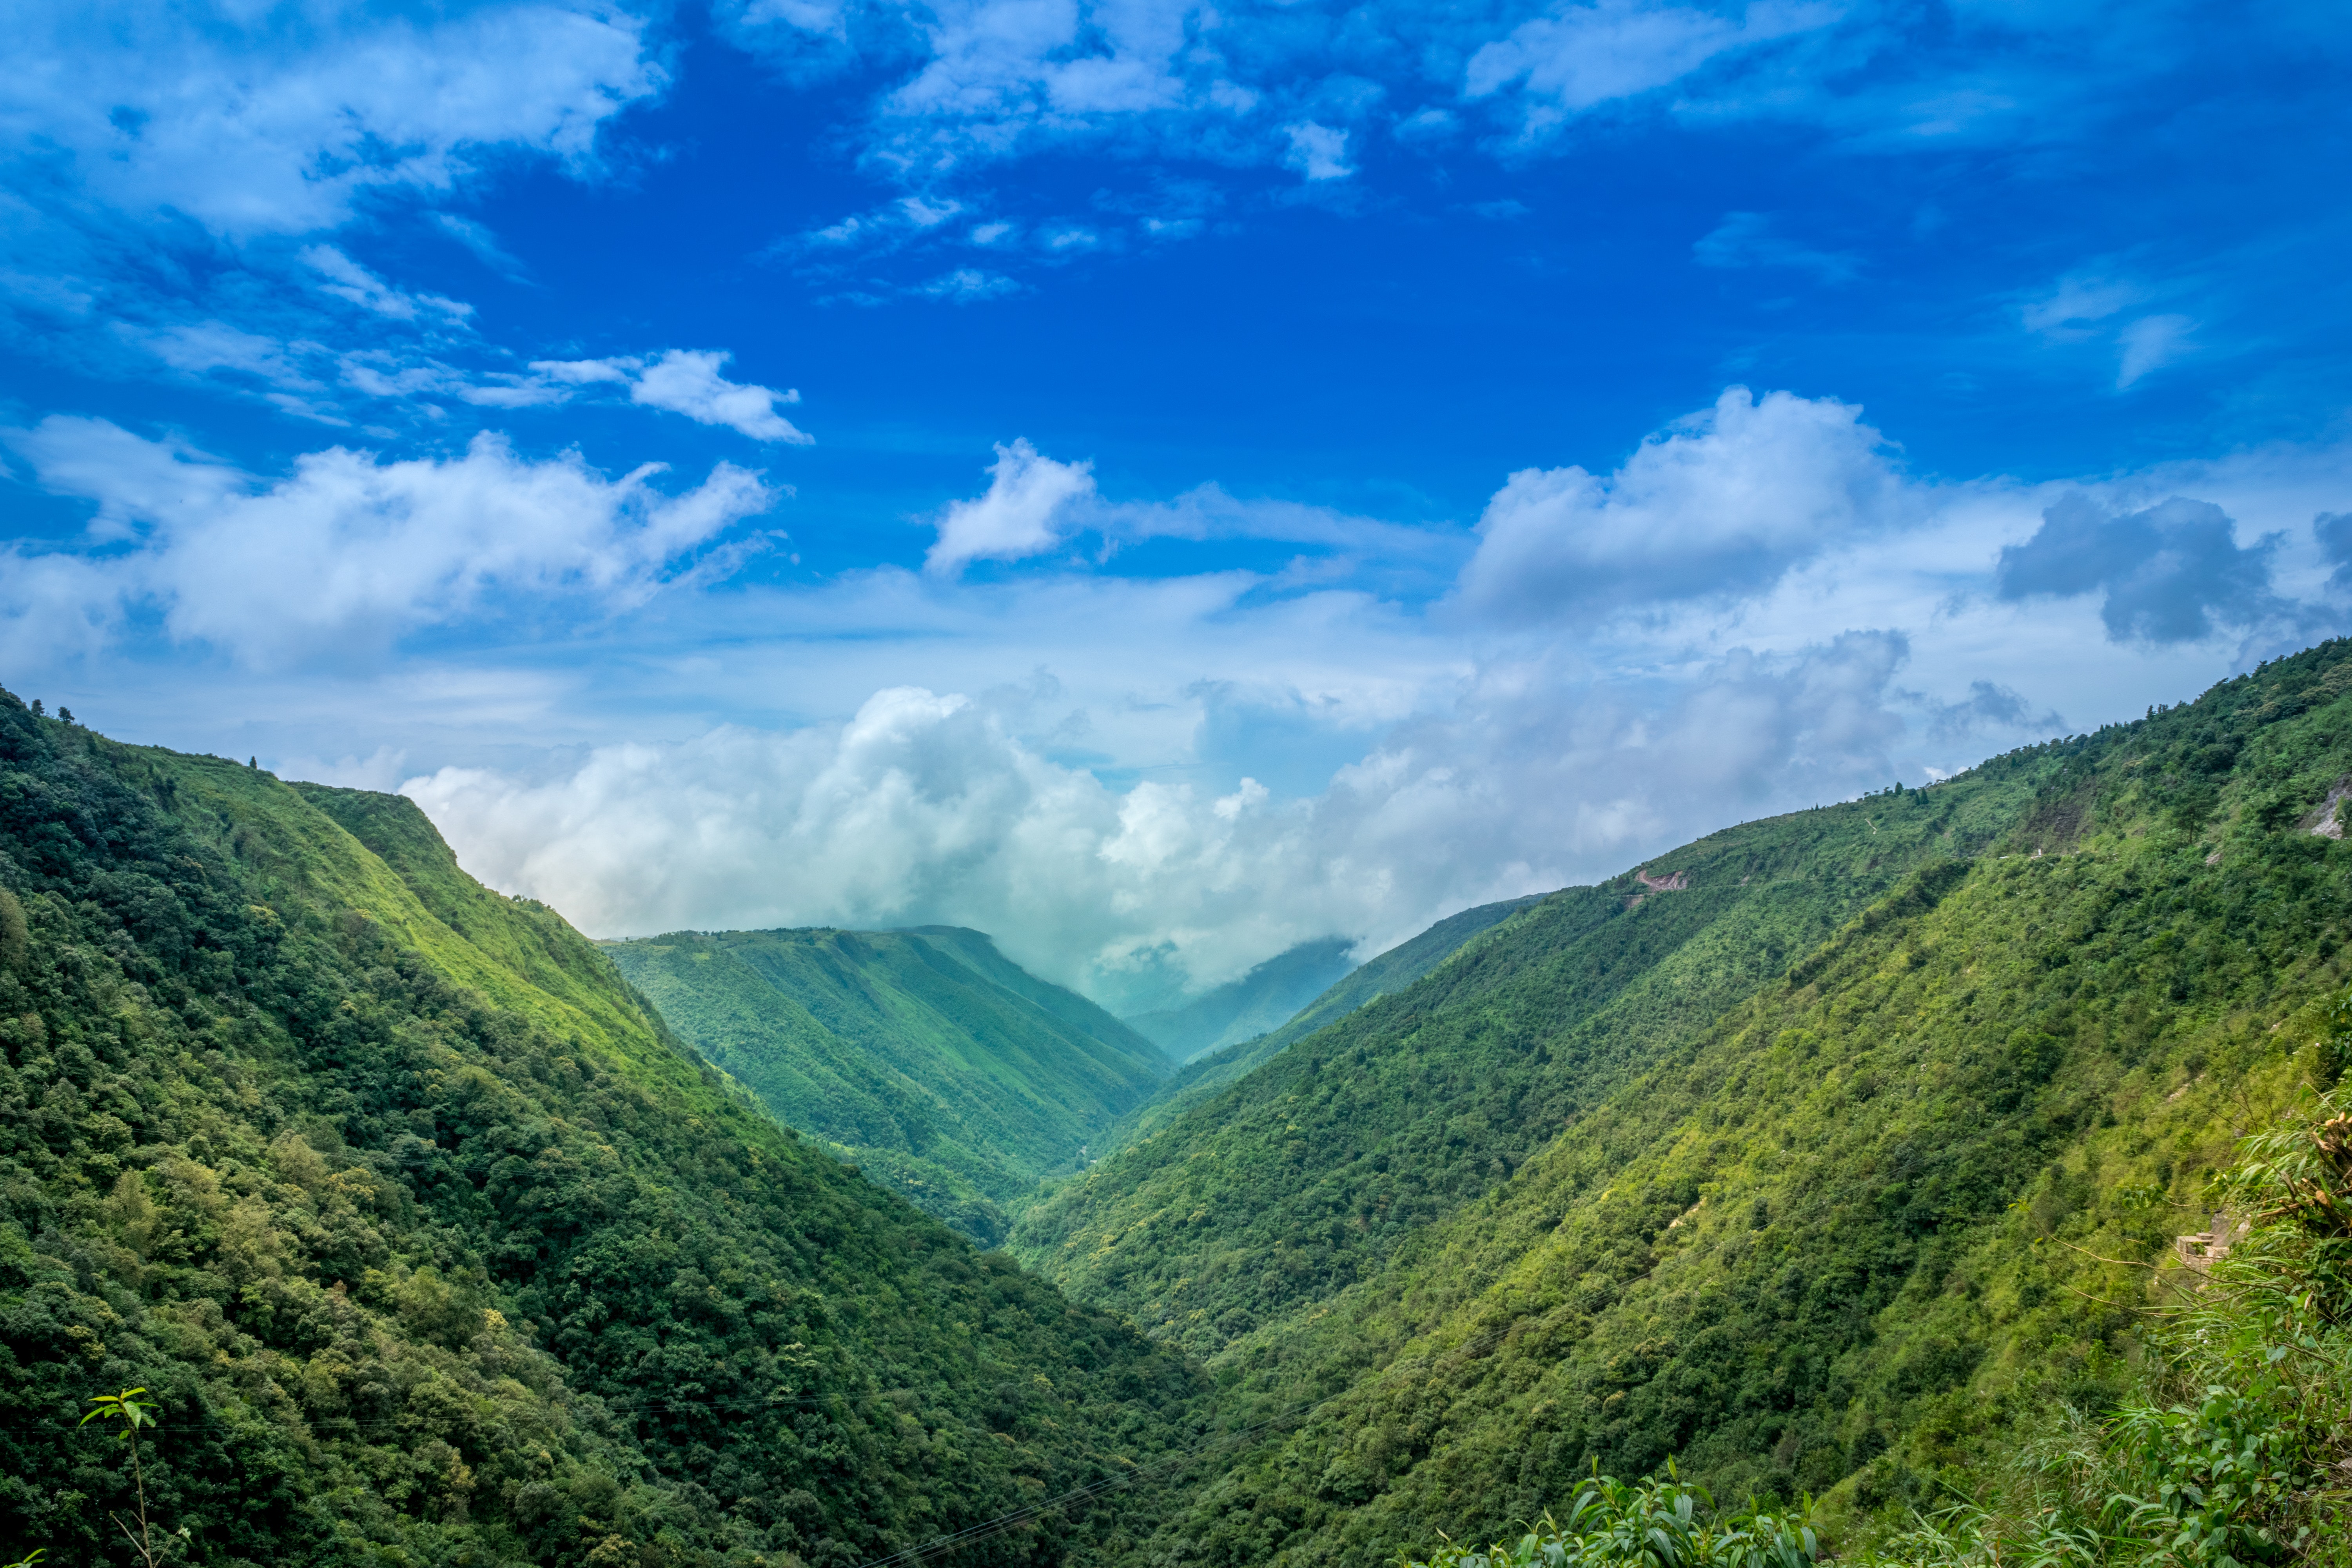
mountainous landforms, highland, mountain, natural landscape, nature, hill station, green, sky, vegetation, hill, valley, nature reserve, wilderness, natural environment, cloud, grassland, mountain range, mount scenery, jungle, ridge, grass, forest, landscape, national park, rainforest, tree, fell, photography, mountain pass, plant, valdivian temperate rain forest, tropical and subtropical coniferous forests, terrain, plateau, tourism